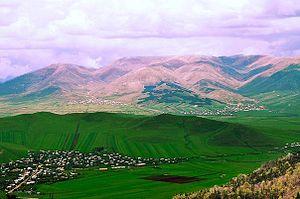
Tjambarak, Tchambarak ou Chambarak, anciennement Krasnoselsk, est une ville d'Arménie, située dans la région de Gegharkunik, sur la rive est du lac Sevan et à moins d'un kilomètre de la frontière avec l'Azerbaïdjan. Elle est traversée par la rivière Getik.